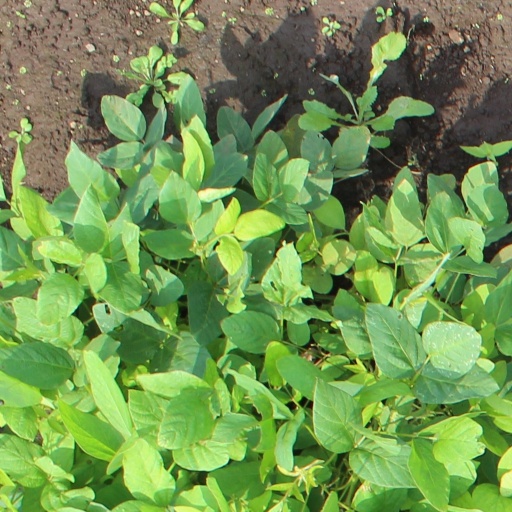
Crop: soybean